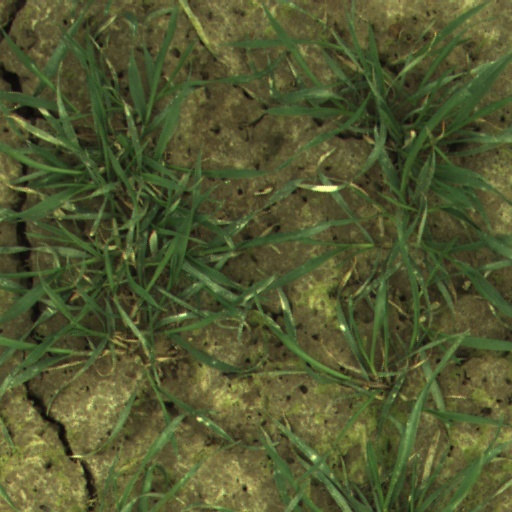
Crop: wheat